Indian Human Spaceflight Programme

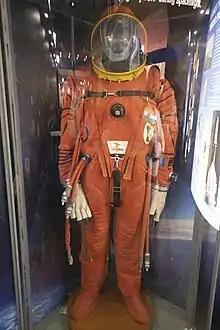
Prototype flight suit for crewed mission

On April 3,1984, Rakesh Sharma became the first Indian citizen to travel to space on board Soyuz T-11 as part of the Interkosmos programme, visiting Salyut 7. However, the mission was launched on board a Soviet rocket and was not part of an independent Indian programme.